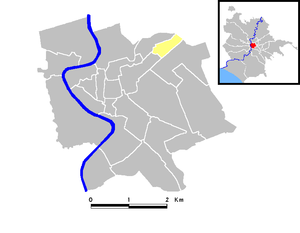
Sallustiano est l'un des 22 rioni de Rome. Il est désigné dans la nomenclature administrative par le code R.XVII.